Nicolás Navarro (Argentine footballer)

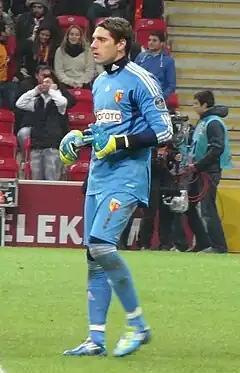
Navarro with Kayserispor

Nicolás Gastón Navarro (born 25 March 1985) is an Argentine former professional footballer who played as a goalkeeper.